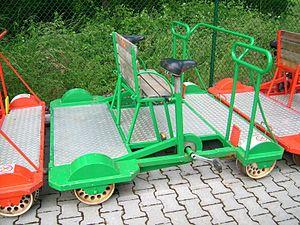
La draisine fait partie du matériel roulant ferroviaire, c'est le nom généralement donné à un véhicule automoteur, léger, principalement utilisé pour le service des voies ferrées, notamment l'inspection des lignes et le transport du matériel et du personnel de maintenance. Depuis quelques années, il existe aussi des draisines conçues spécifiquement pour une utilisation de loisir sur d'anciens tronçons de voie ferrée, elles sont actionnées par des pédaliers.